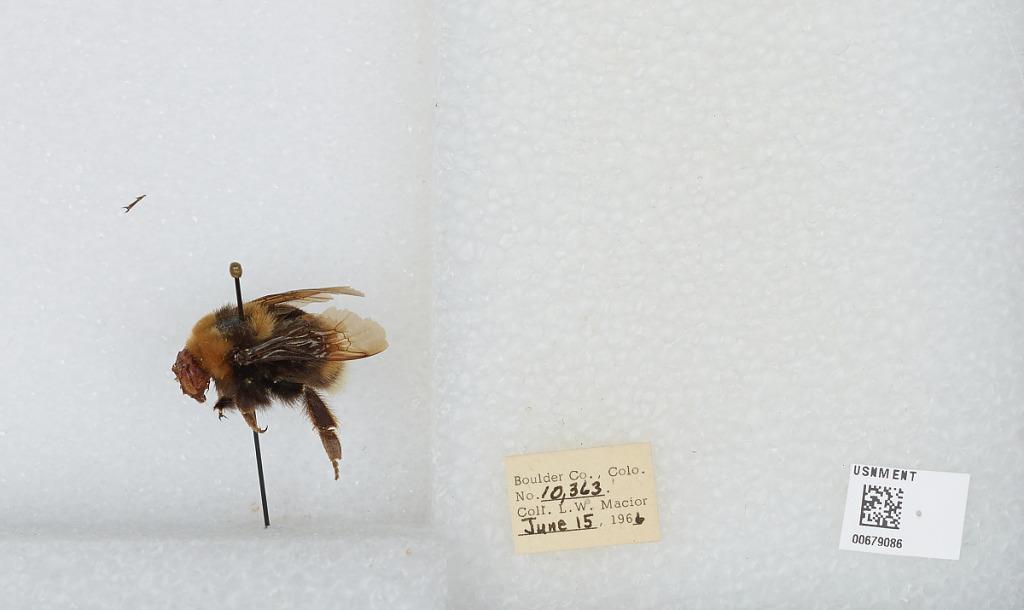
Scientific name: Bombus (Bombus) occidentalis Greene
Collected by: L. Macior
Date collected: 1966-6-15
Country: United States
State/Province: Colorado
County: Boulder
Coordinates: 40.015, -105.27